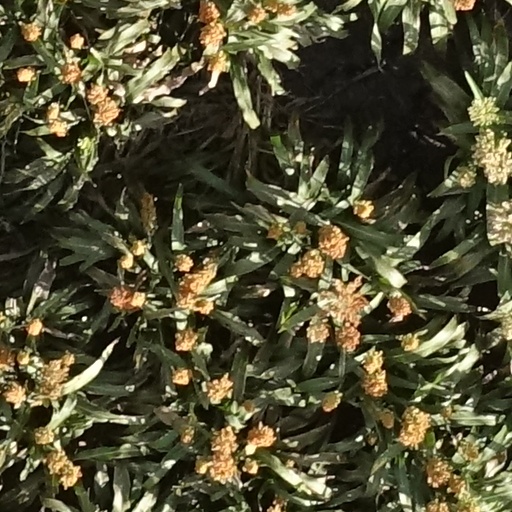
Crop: sorghum